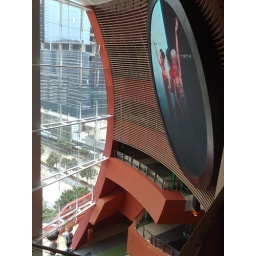
where we saw Dark Knight on Imax -- strange winding huge mall in a big red box